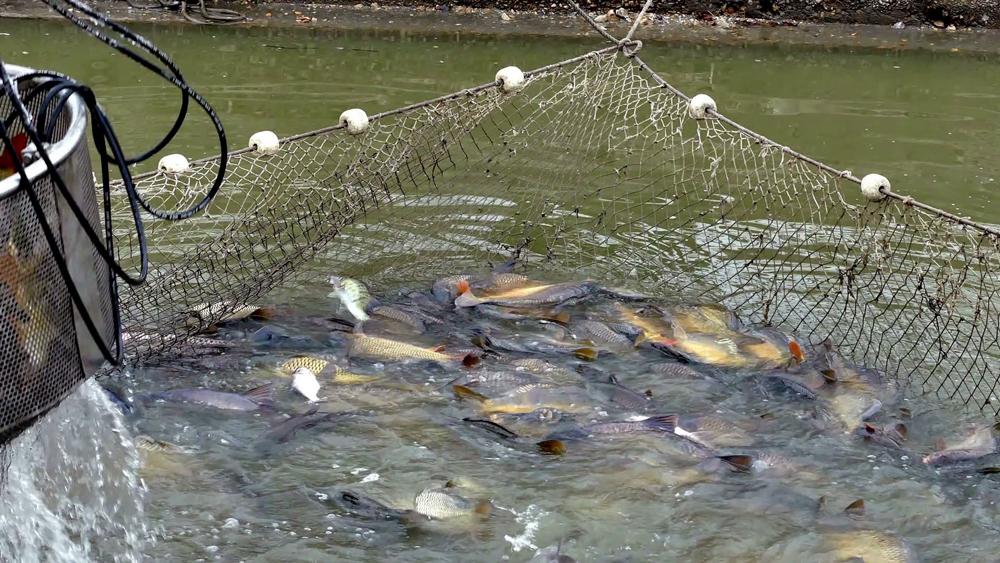
Samaki wengi wamevuliwa kutoka kwenye bwawa kubwa kwa kutumia nyavu kwa ustadi. Uvuvi huu husaidia kupata mazao mengi ya samaki kwa ajili ya chakula na biashara.